Claude Vivier

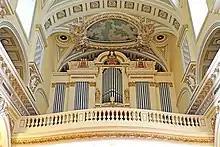
The organ in the Cathedral-Basilica of Notre-Dame de Québec, where Vivier would occasionally perform as a teenager

Vivier's first exposure to music was through singing hymns in the family's church during mass; he would later recall an experience in a midnight Mass on Christmas Eve as a "revelation." His adoptive parents purchased an upright piano and helped provide him occasional piano lessons when he was fourteen. His earliest known works date from this period, and he began to profit from his music around the same time: according to his adoptive sister Gisèle, he gave music lessons to his peers and played piano accompaniment for the ballet school in nearby Ahuntsic throughout his early teens. He also developed an interest in the organ, searching for various churches in the Pont-Viau neighbourhood where he could practice and perform. As he didn't receive much if any musical education from the Frères Maristae, he was almost entirely self-taught. One of his schoolmates, Gilles Beauregard, recalled his fascination with playing and studying the works of Mozart, Tchaikovsky, Bartók and Schoenberg. Vivier is believed to have written a handful of songs for voice and piano as well as several organ preludes before the age of twenty, nearly all of which have since been lost or destroyed. Vivier's friend Michel-Georges Brégent recalled a Bartók-inspired "Prélude pour piano" being written in 1967, but it was apparently destroyed by Vivier at a later time.